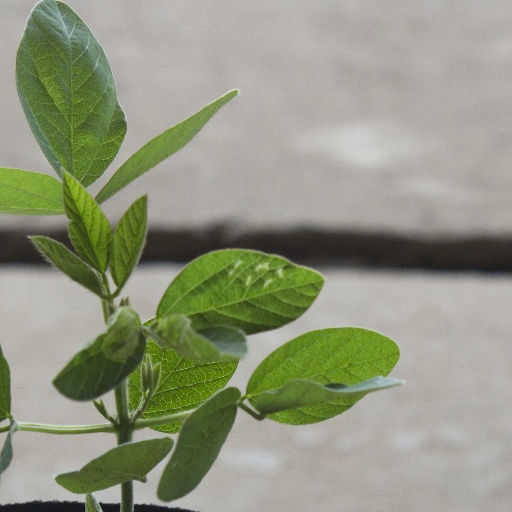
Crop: soybean